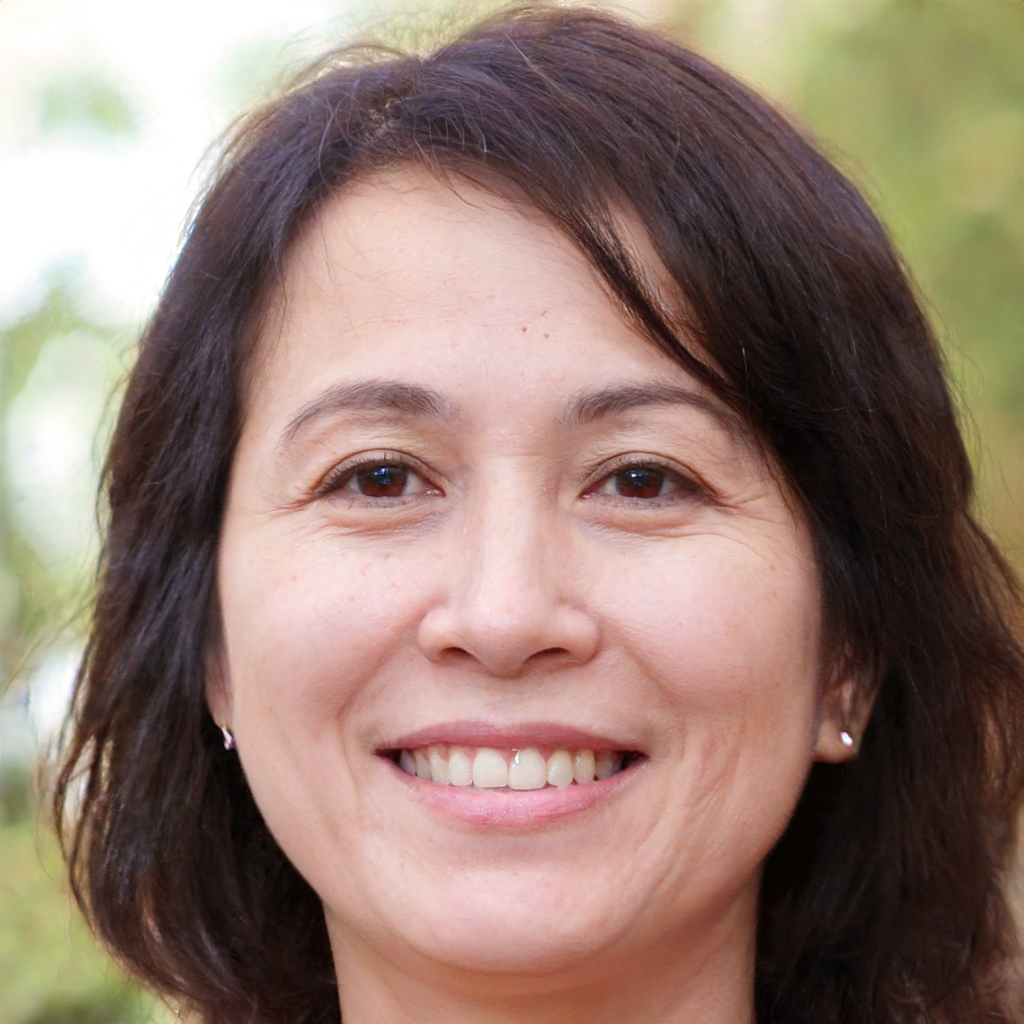
Gender: Female